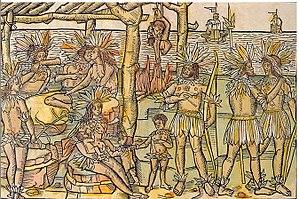
Amerigo Vespucci, né le 9 mars 1454 à Florence, dans la république du même nom, et mort le 22 février 1512 à Séville en Castille, est un commerçant, navigateur et explorateur florentin.